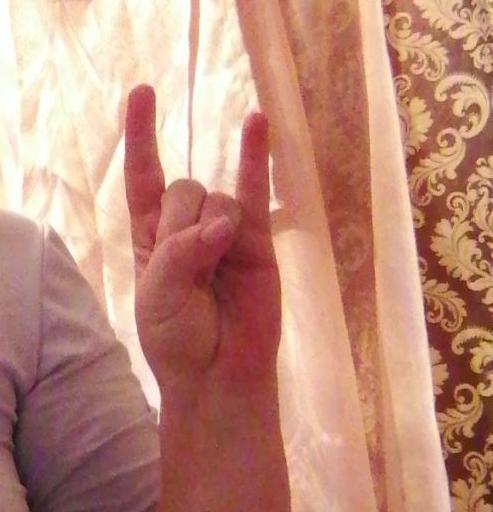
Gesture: rock